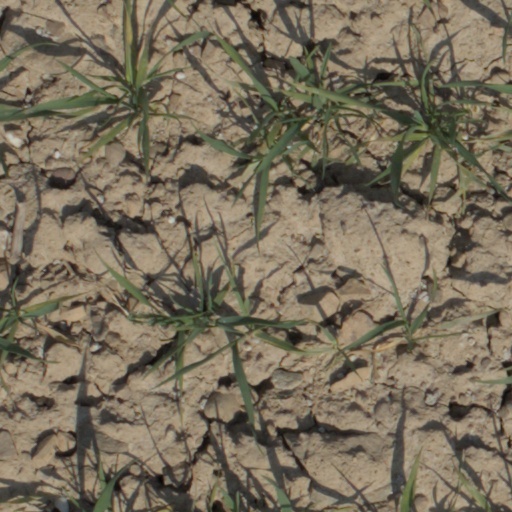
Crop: wheat